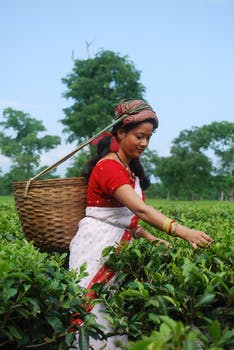
Label: No Watermark